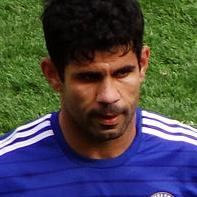
Age: 25